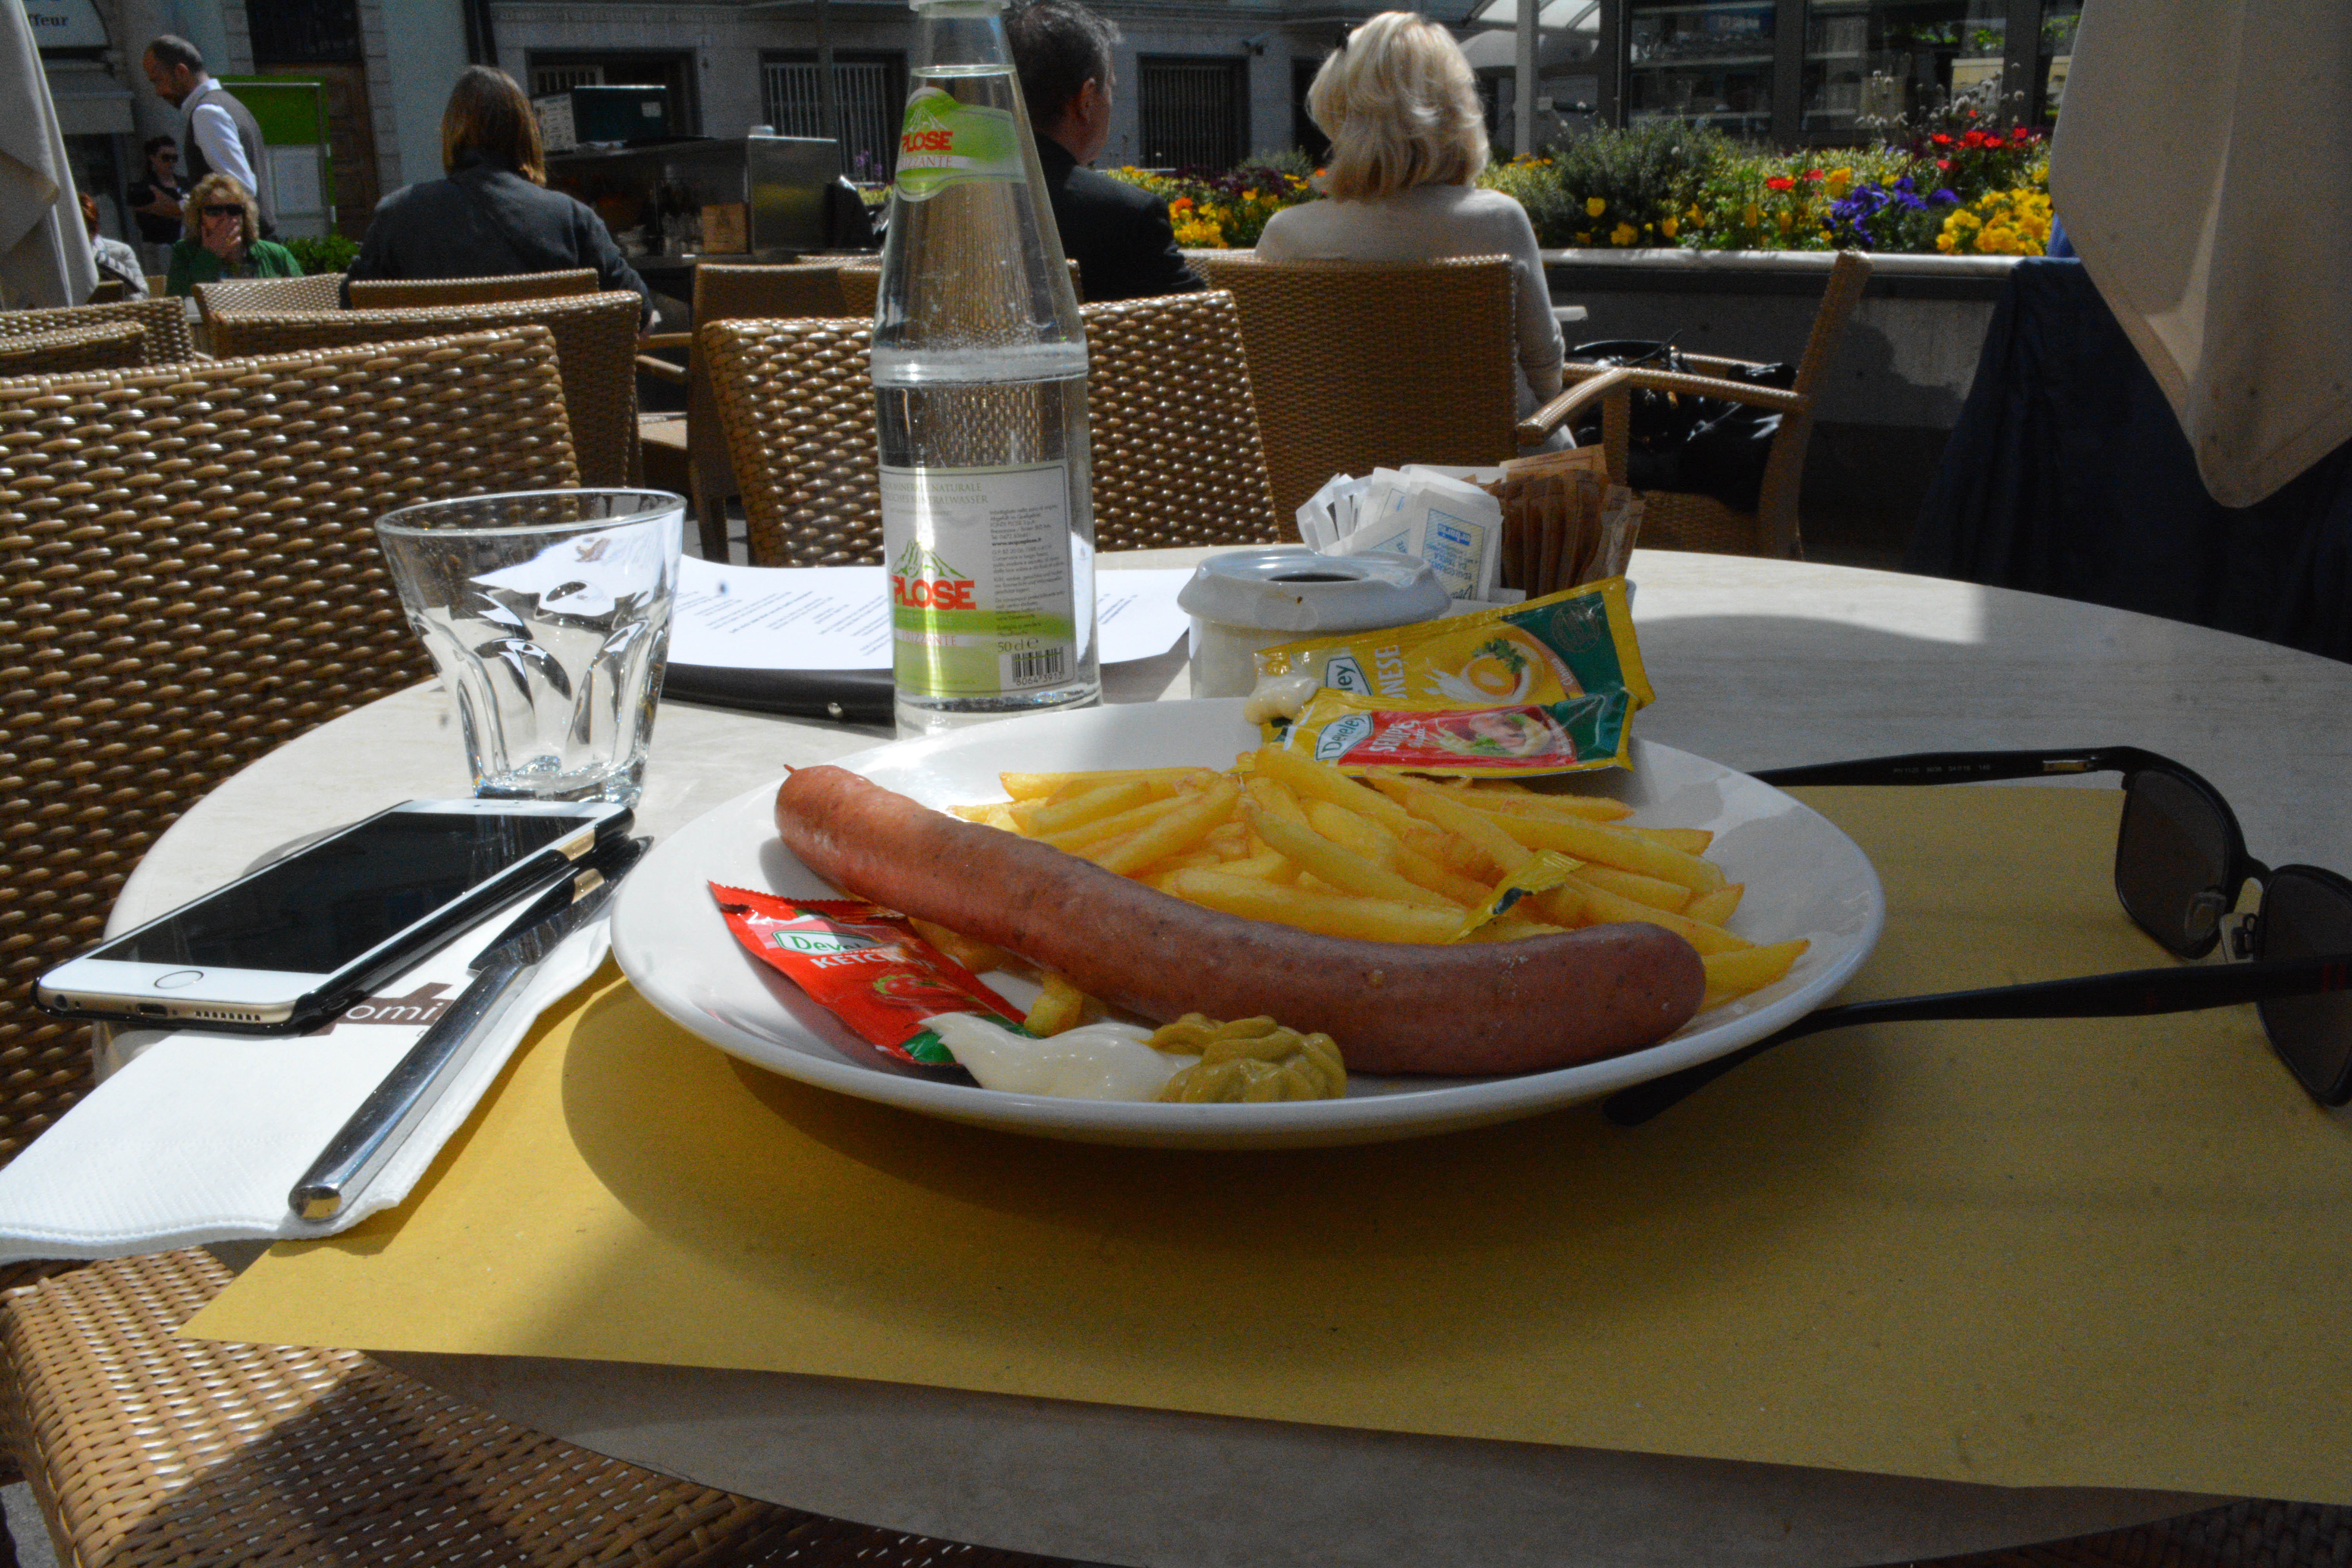
restaurant, meal, food, breakfast, lunch, brunch, sense